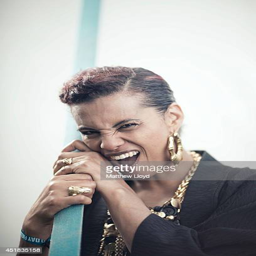
musical artist is photographed for the times